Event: Typhoon Ruby
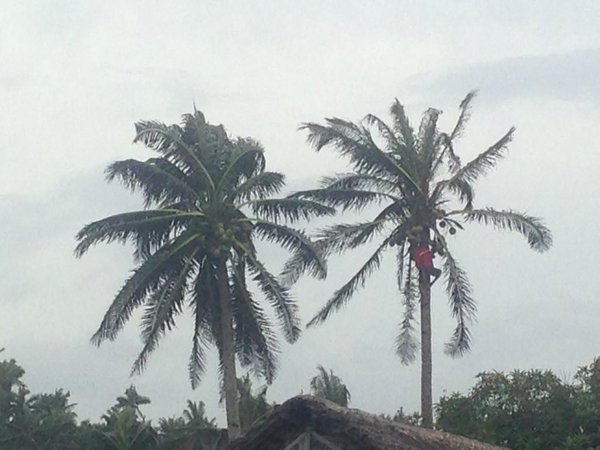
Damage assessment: no_damage